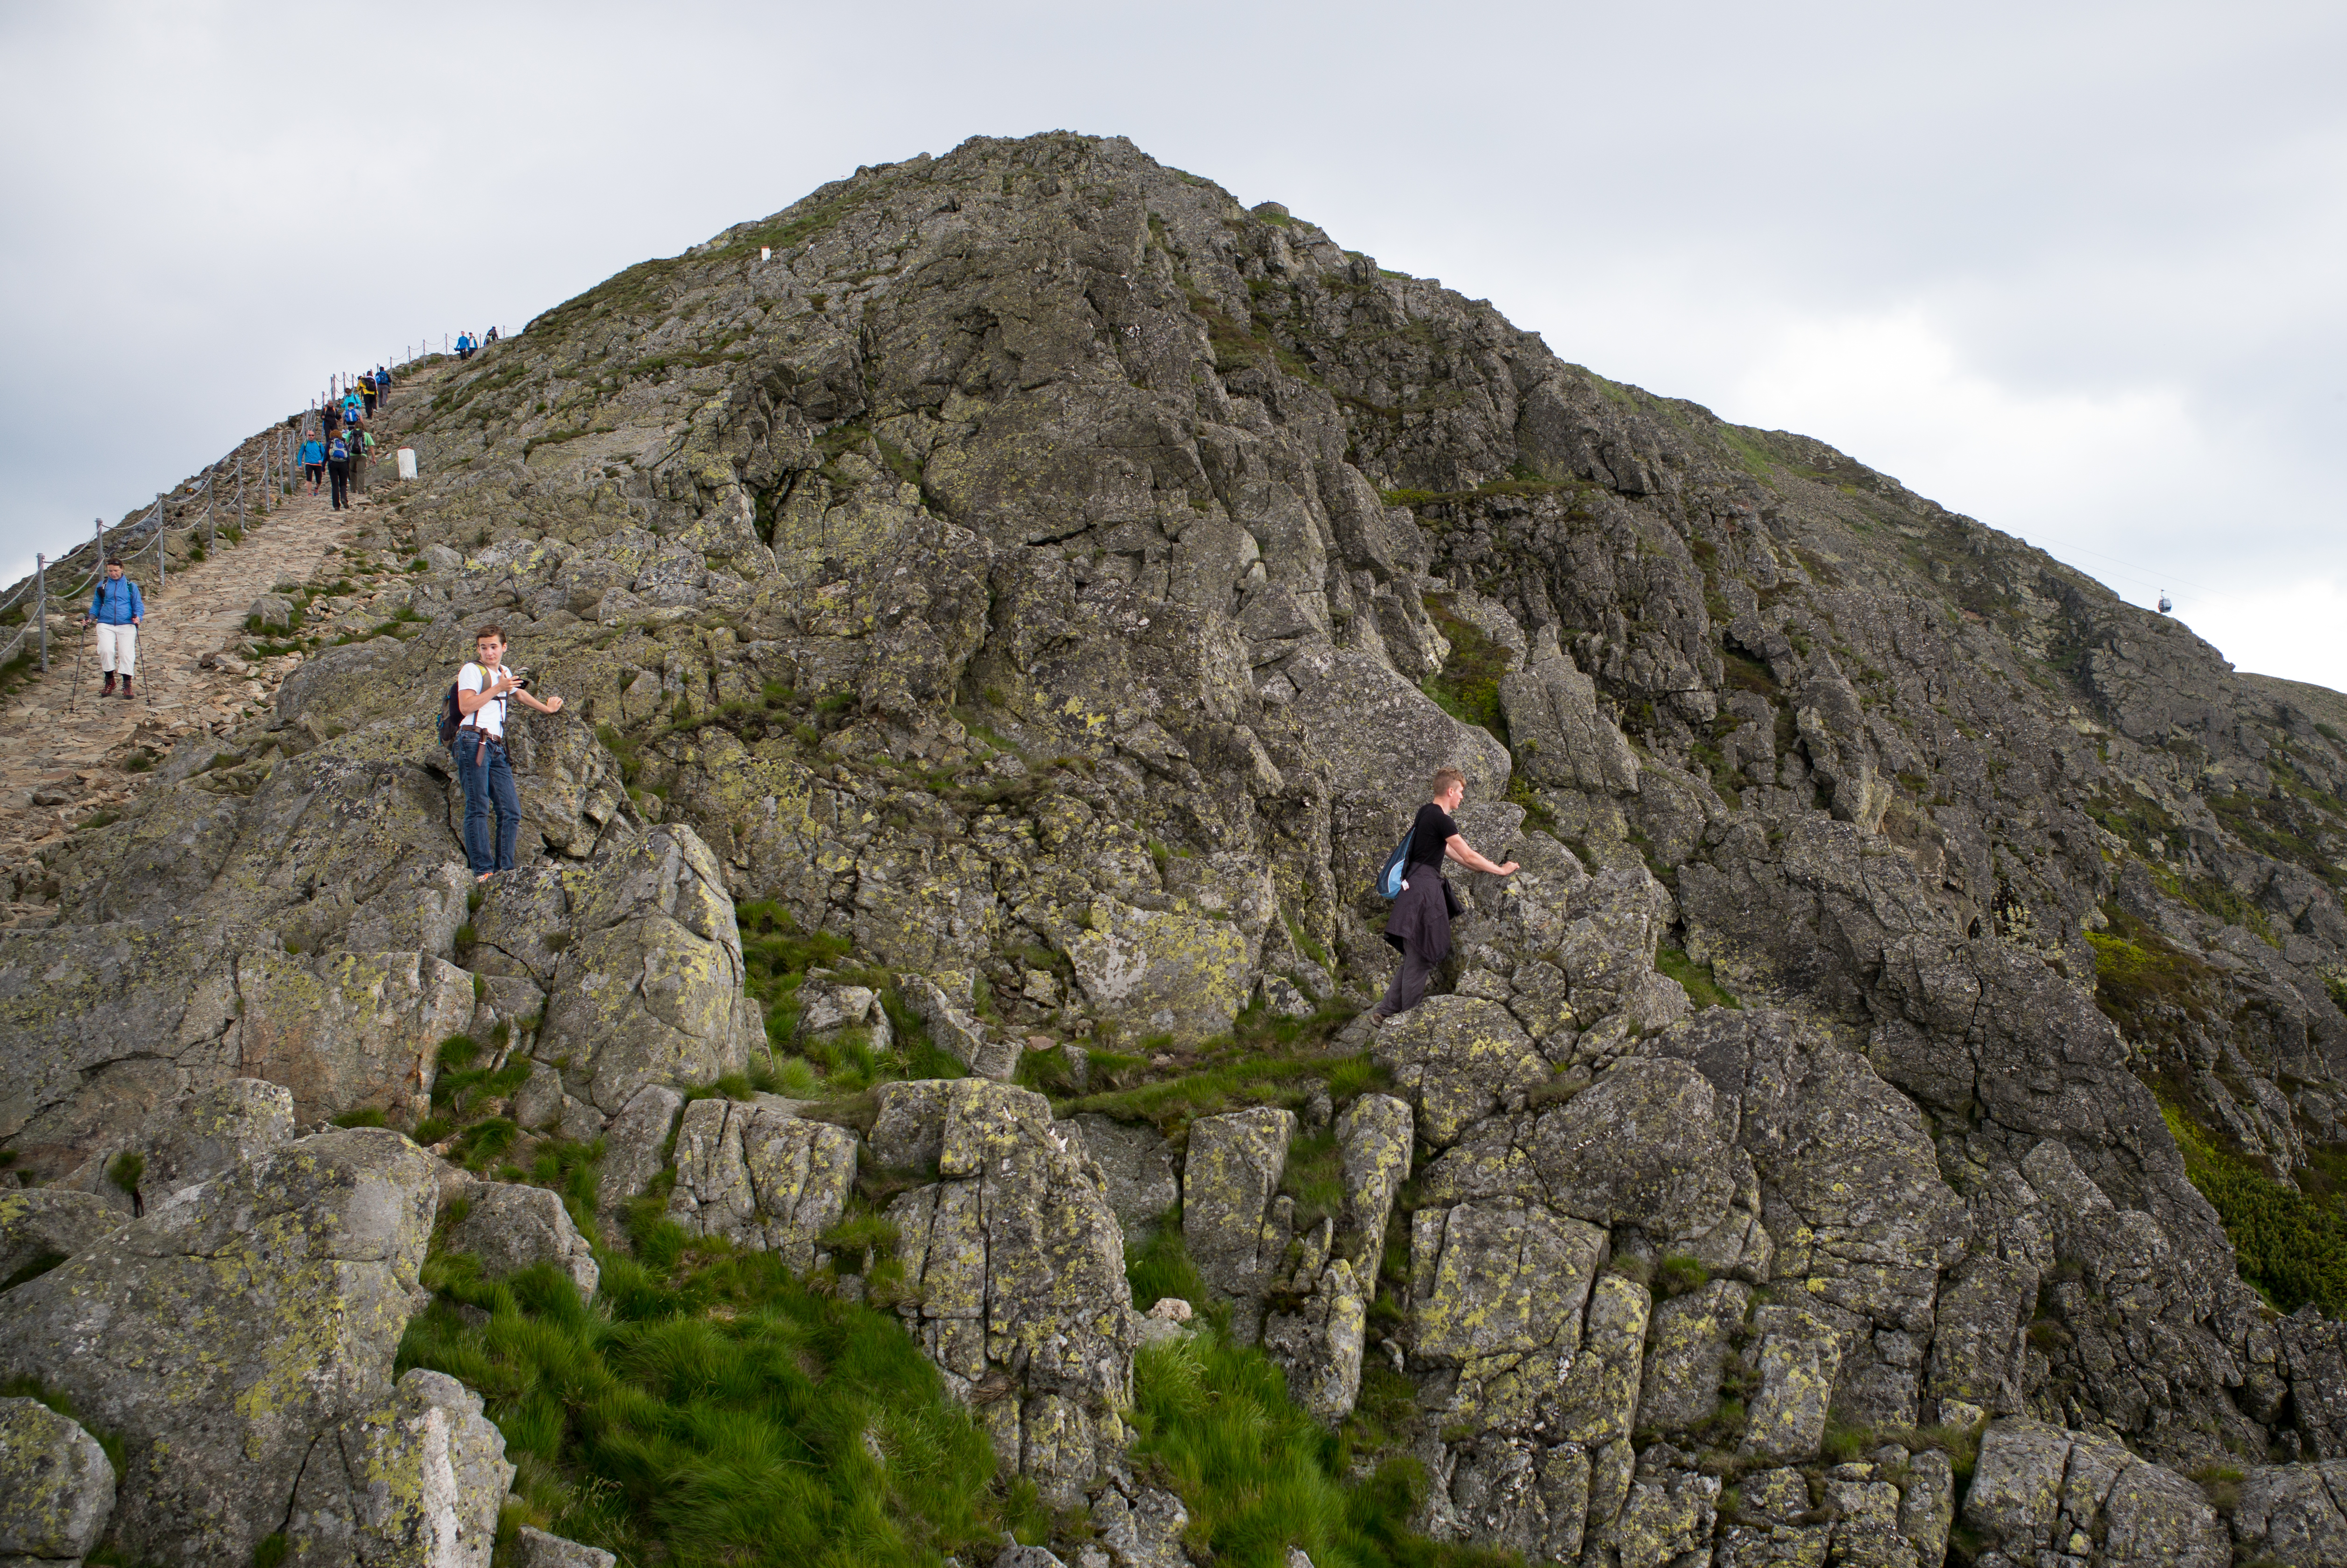
landscape, nature, forest, path, outdoor, rock, walking, mountain, hiking, trail, adventure, mountain range, summer, travel, range, recreation, cliff, environment, europe, rock climbing, extreme sport, terrain, ridge, summit, mountaineering, trees, hills, clouds, m, geology, sports, mountains, alps, plateau, 28, leica, 240, czech, bohemia, cesko, summicron, svaty, krkonose, mlyn, spindleruv, evergreens, snezka, petr, priroda, vylet, active, leto, hory, riesengebirge, mountainous landforms, geological phenomenon, sport climbing